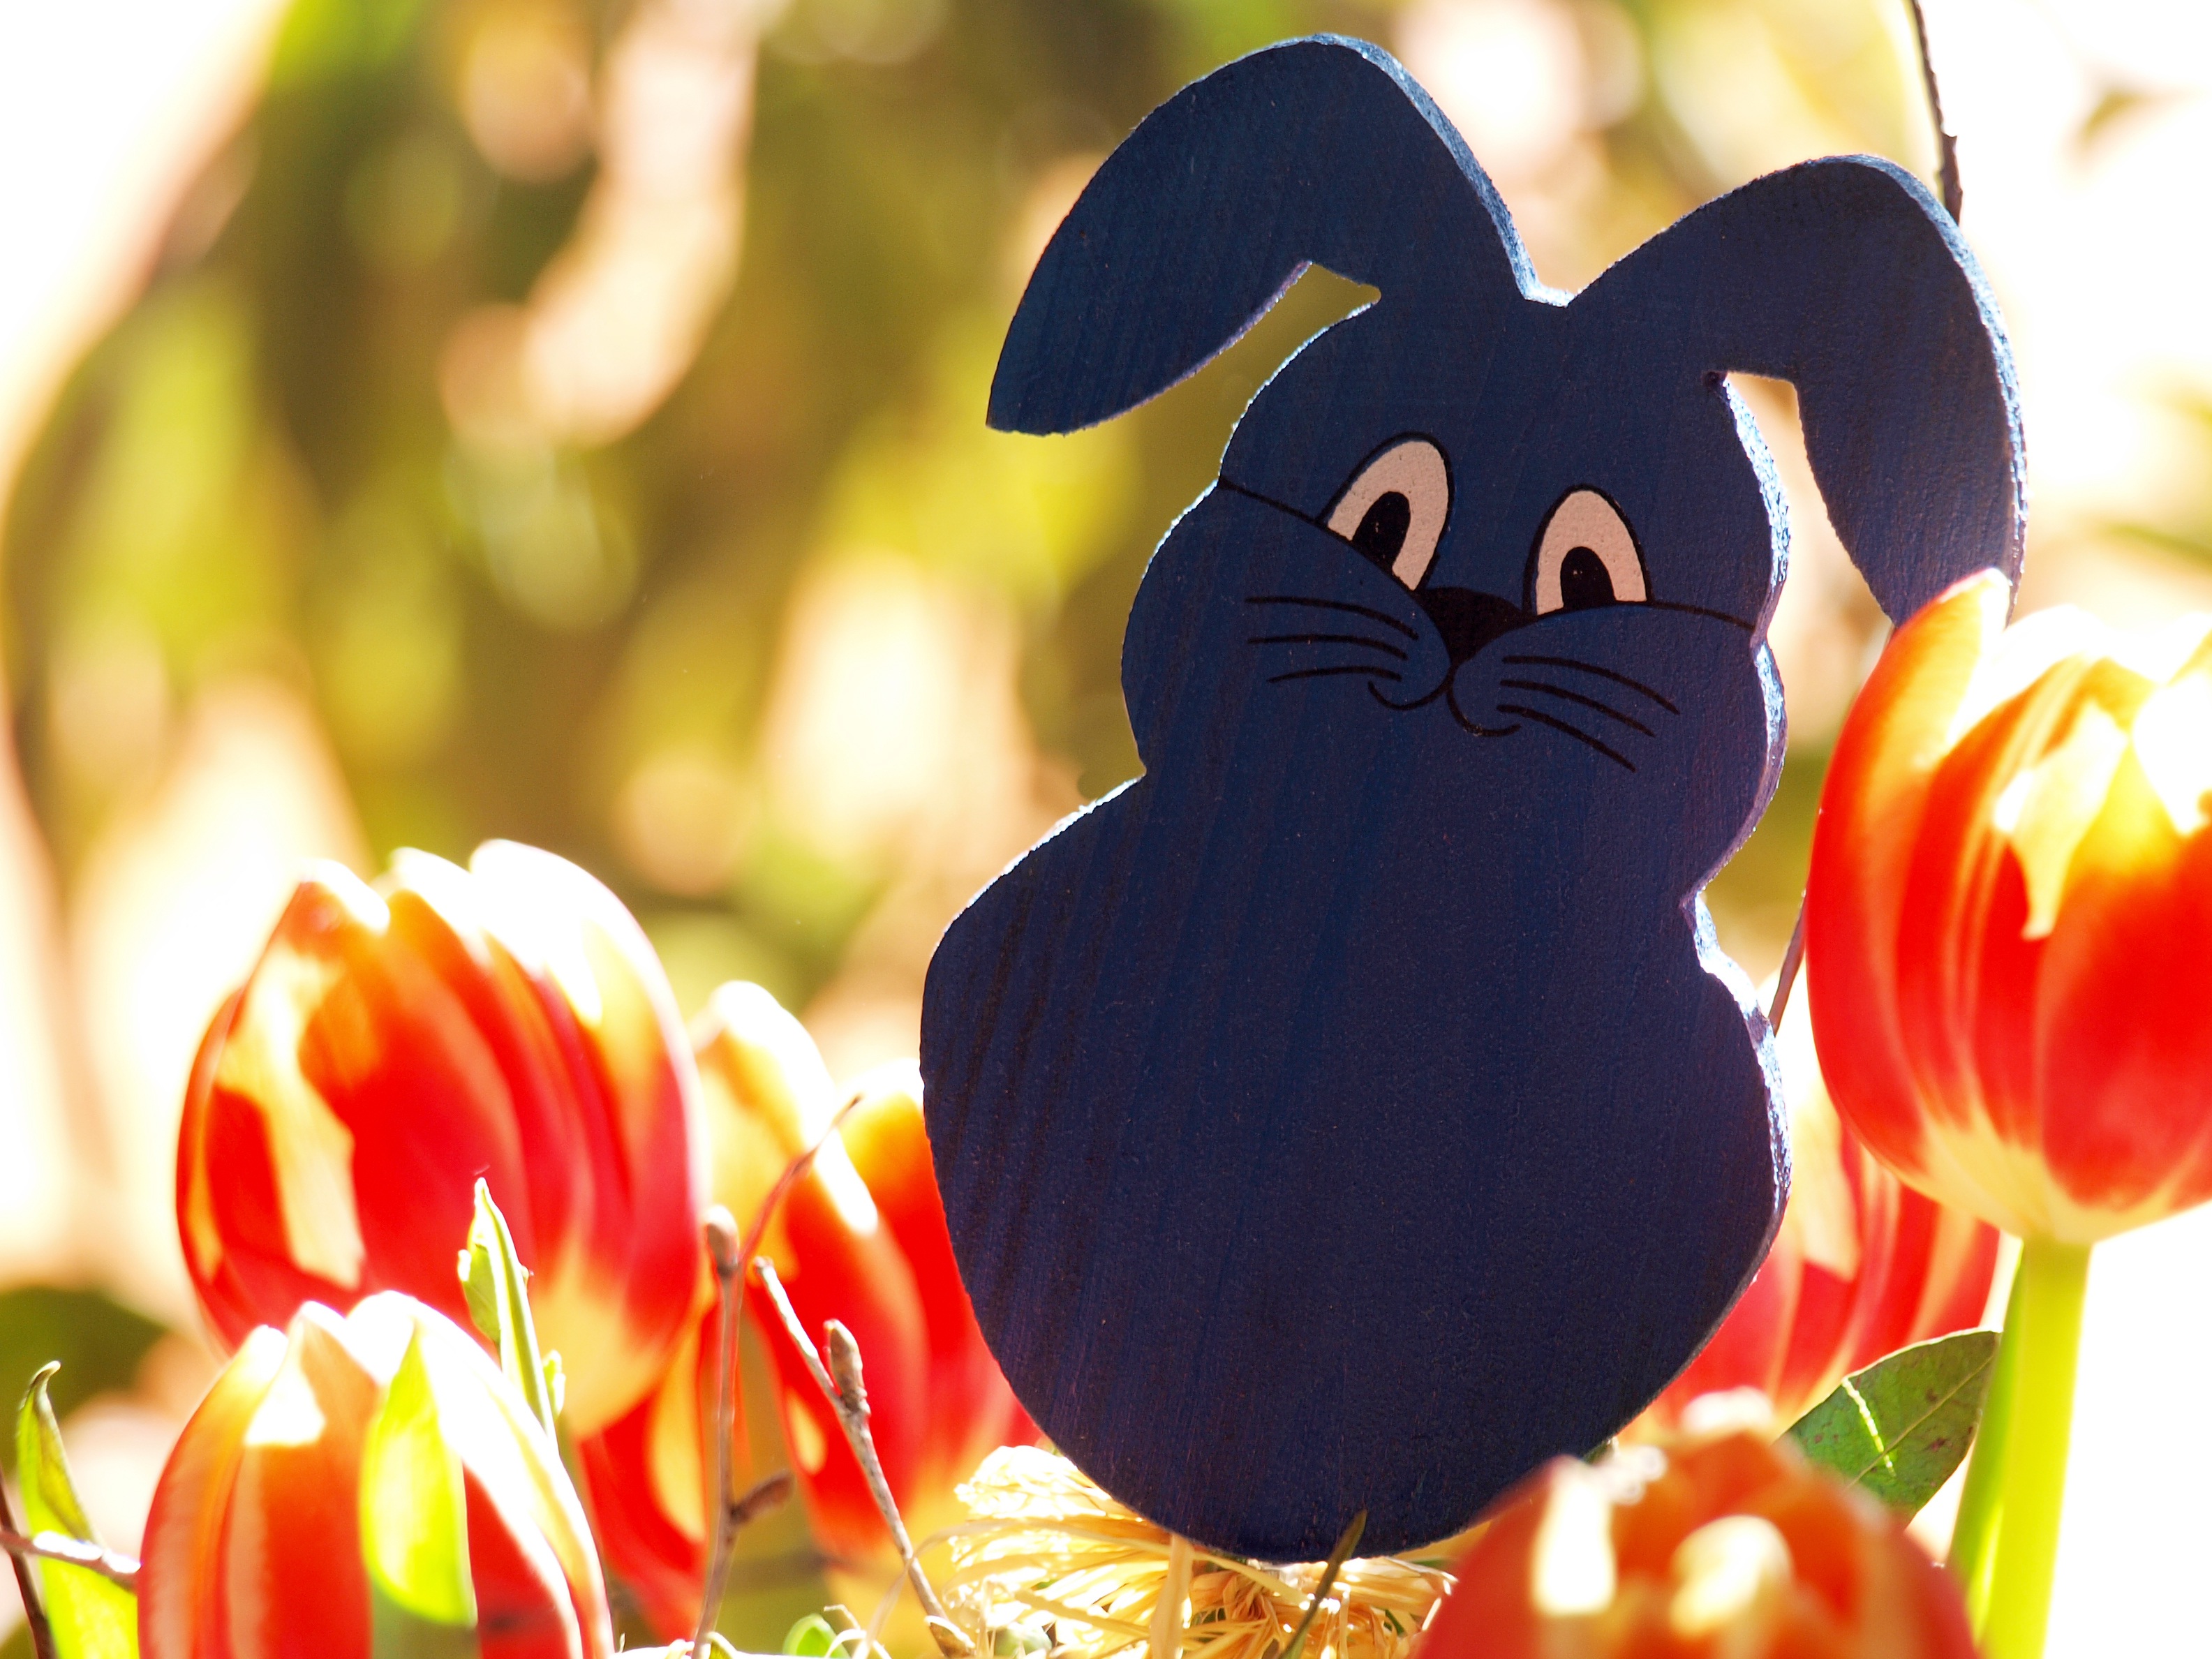
wood, flower, cute, orange, spring, holiday, blue, colorful, yellow, rabbit, figure, painted, easter, organ, custom, tulips, easter bunny, easter decoration, customs, fr hlingsanfang, easter egg, easter greeting, rabbit ears, easter figure, easter holiday